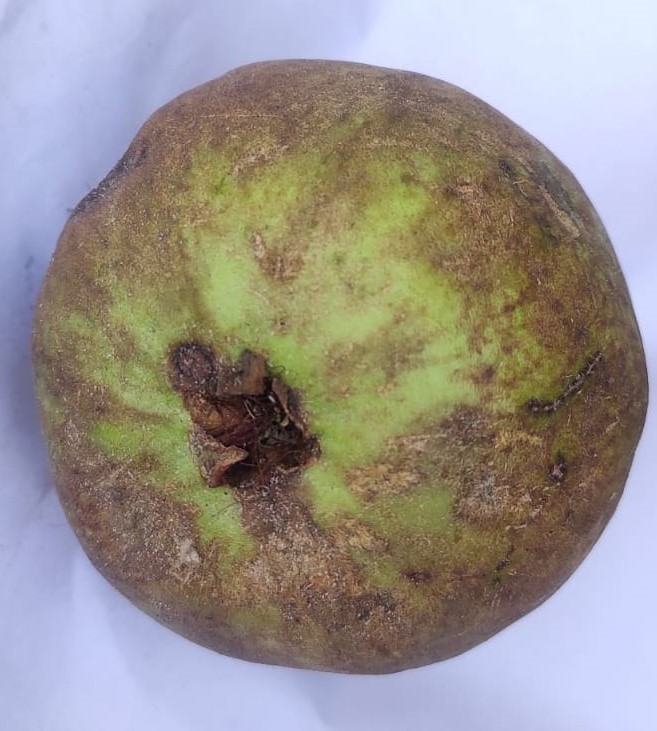
Fruit: guava
Condition: rotten